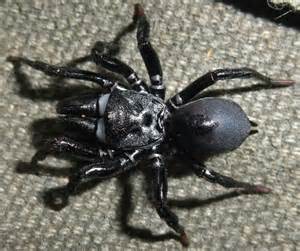
Label: spider